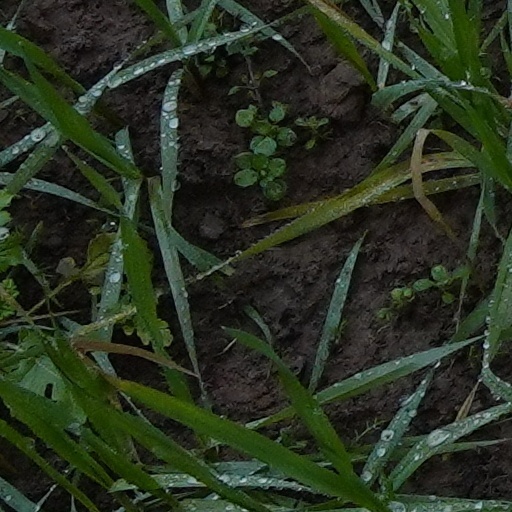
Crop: wheat